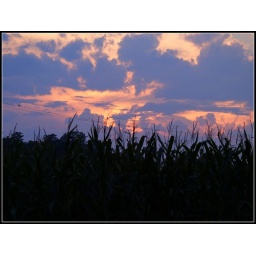
bird on a wire, corn in the clouds